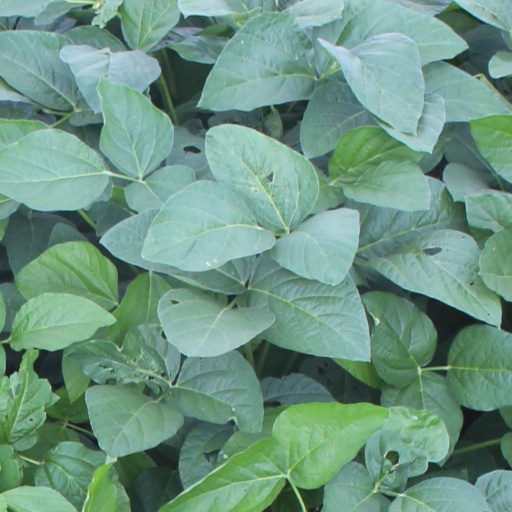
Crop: soybean